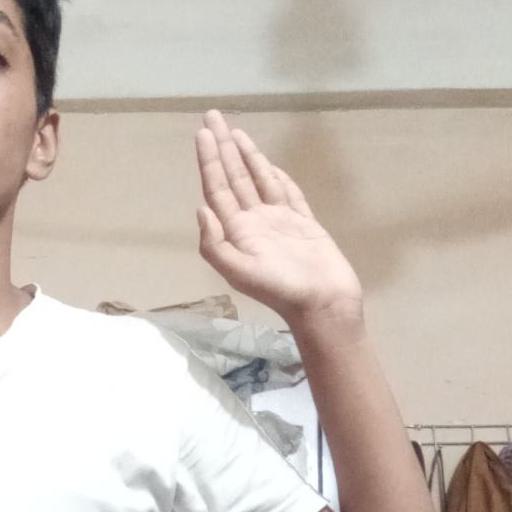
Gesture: stop